Essie Davis Morgan

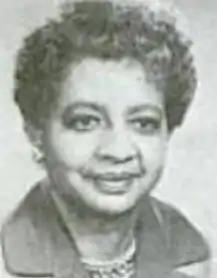
Essie Davis Morgan, from a 1971 publication of the US federal government

Essie Davis Morgan (December 31, 1919 – February 27, 1990) was an American social worker. She received the Federal Woman's Award in 1971 for her work on community services for disabled veterans.